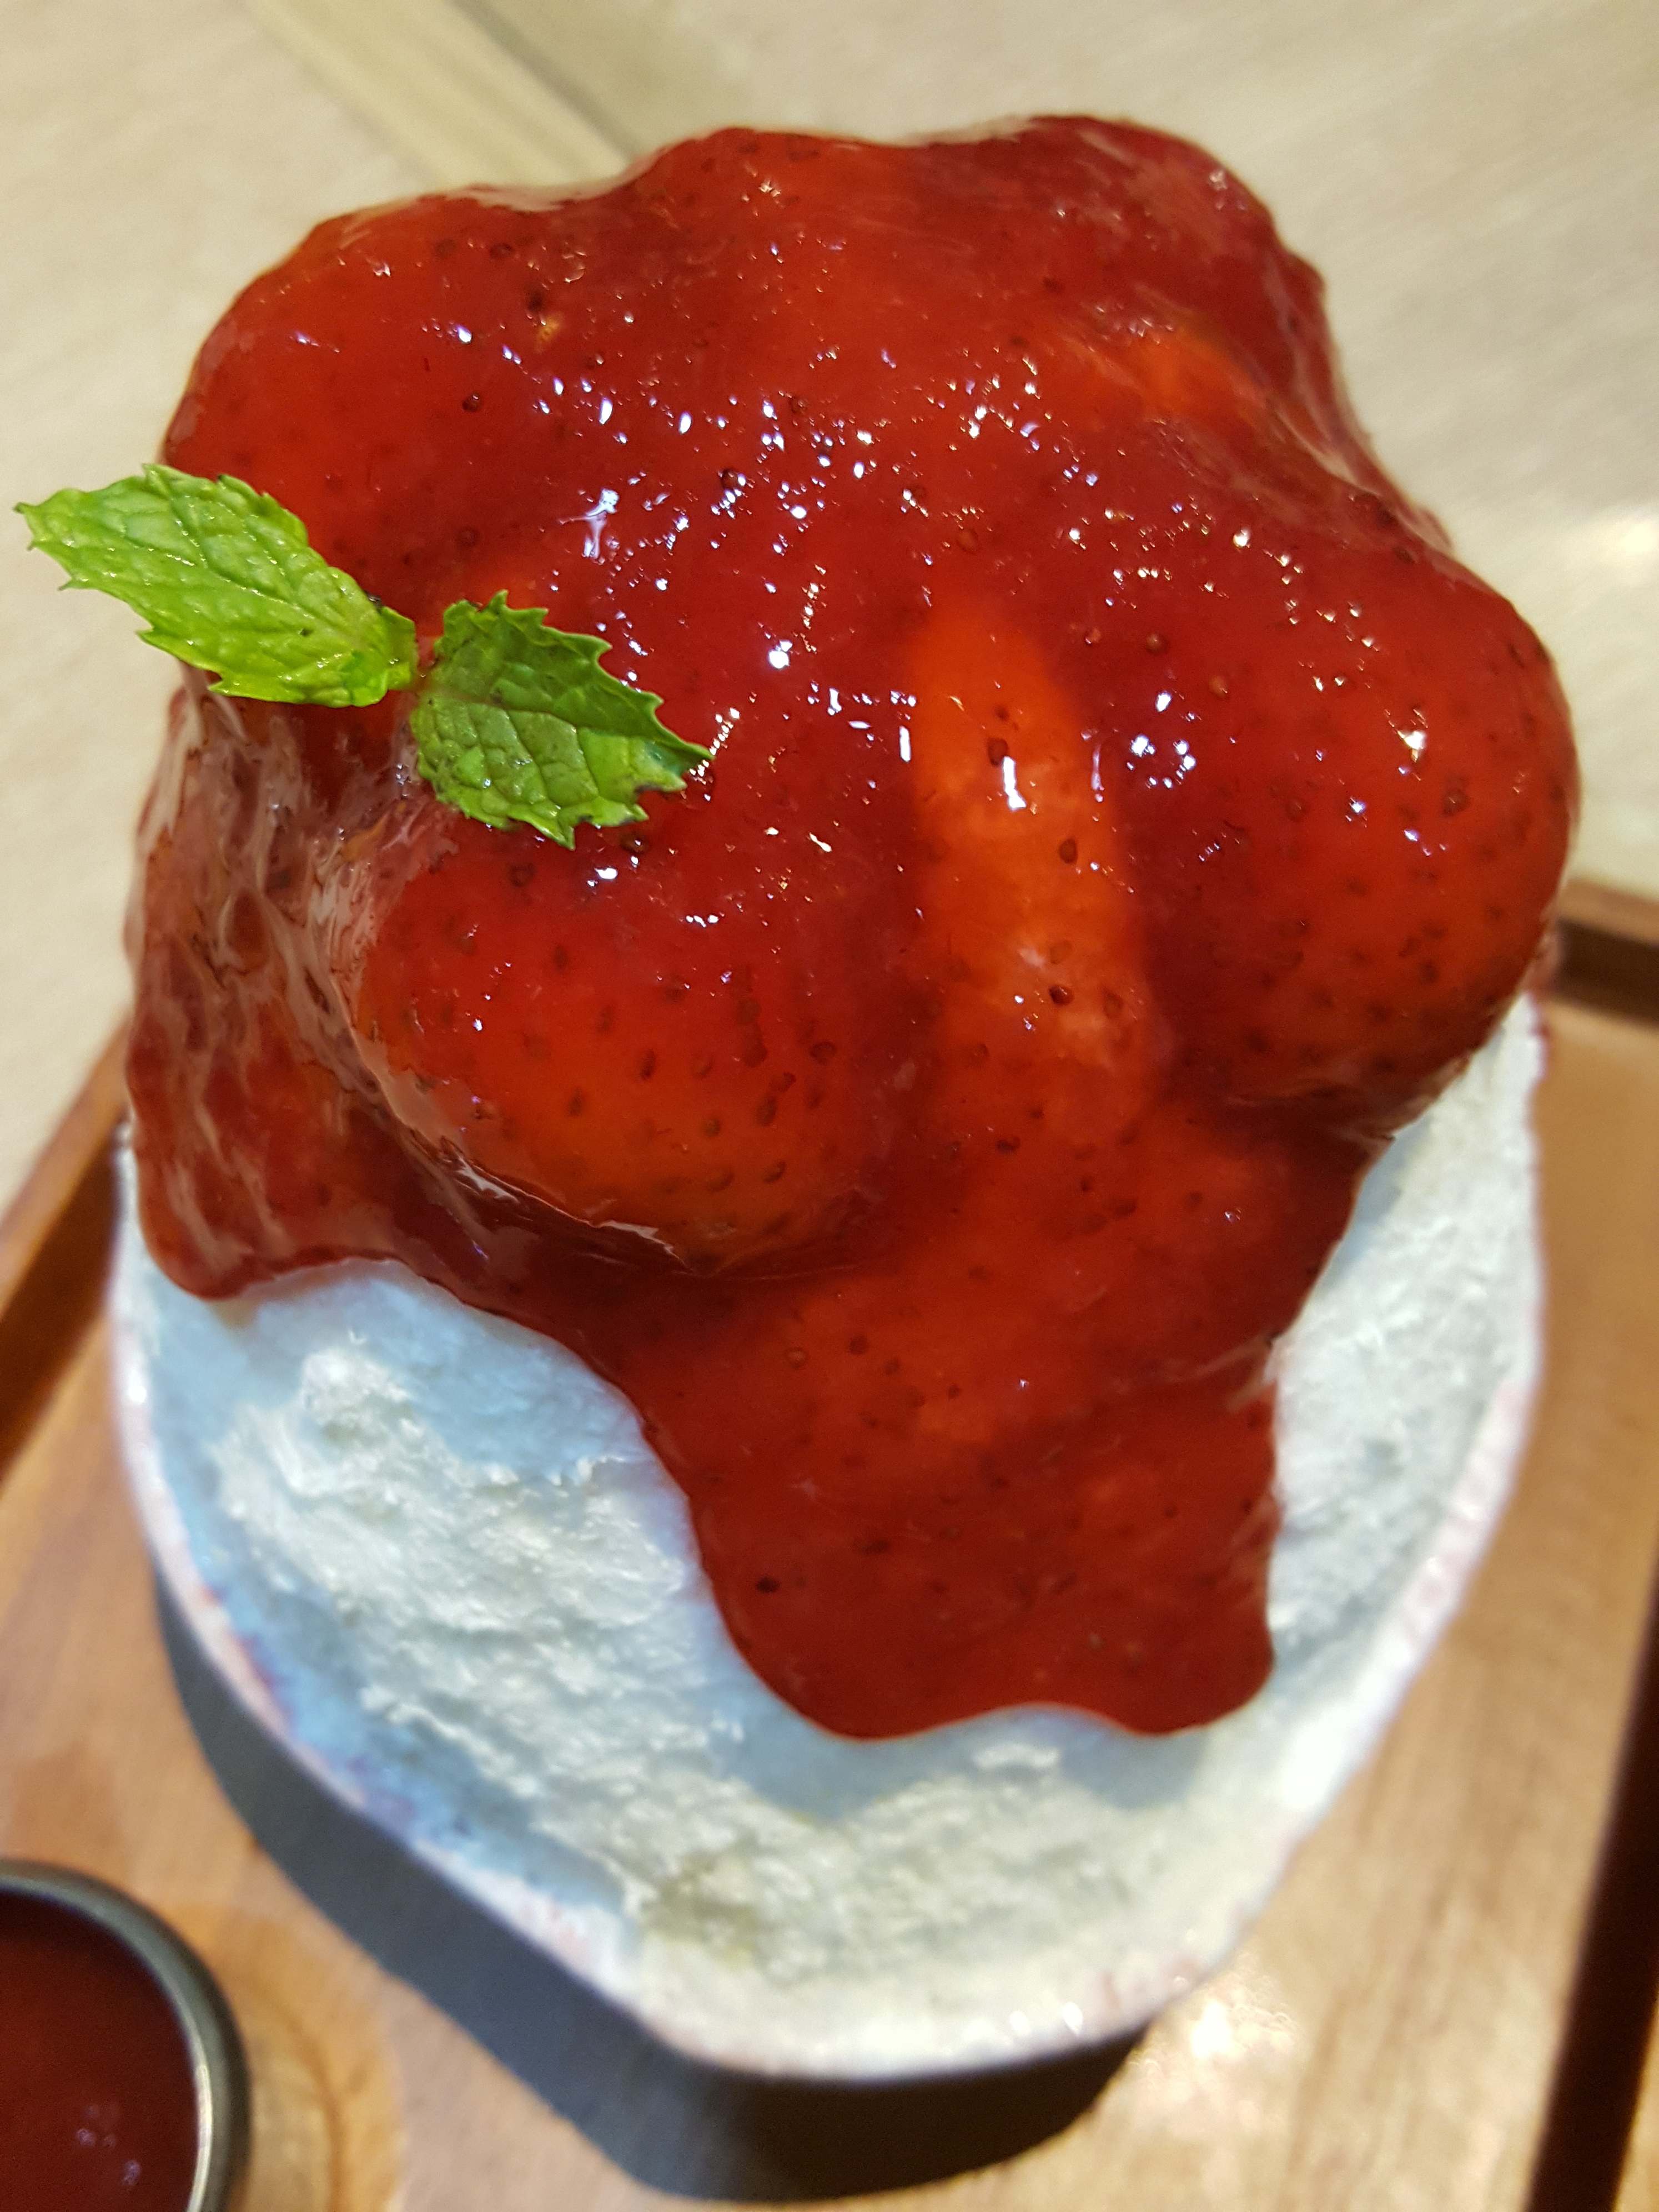
plant, fruit, berry, sweet, ice, dish, food, produce, breakfast, juicy, dessert, cuisine, delicious, cake, strawberry, strawberries, sweetness, refreshing